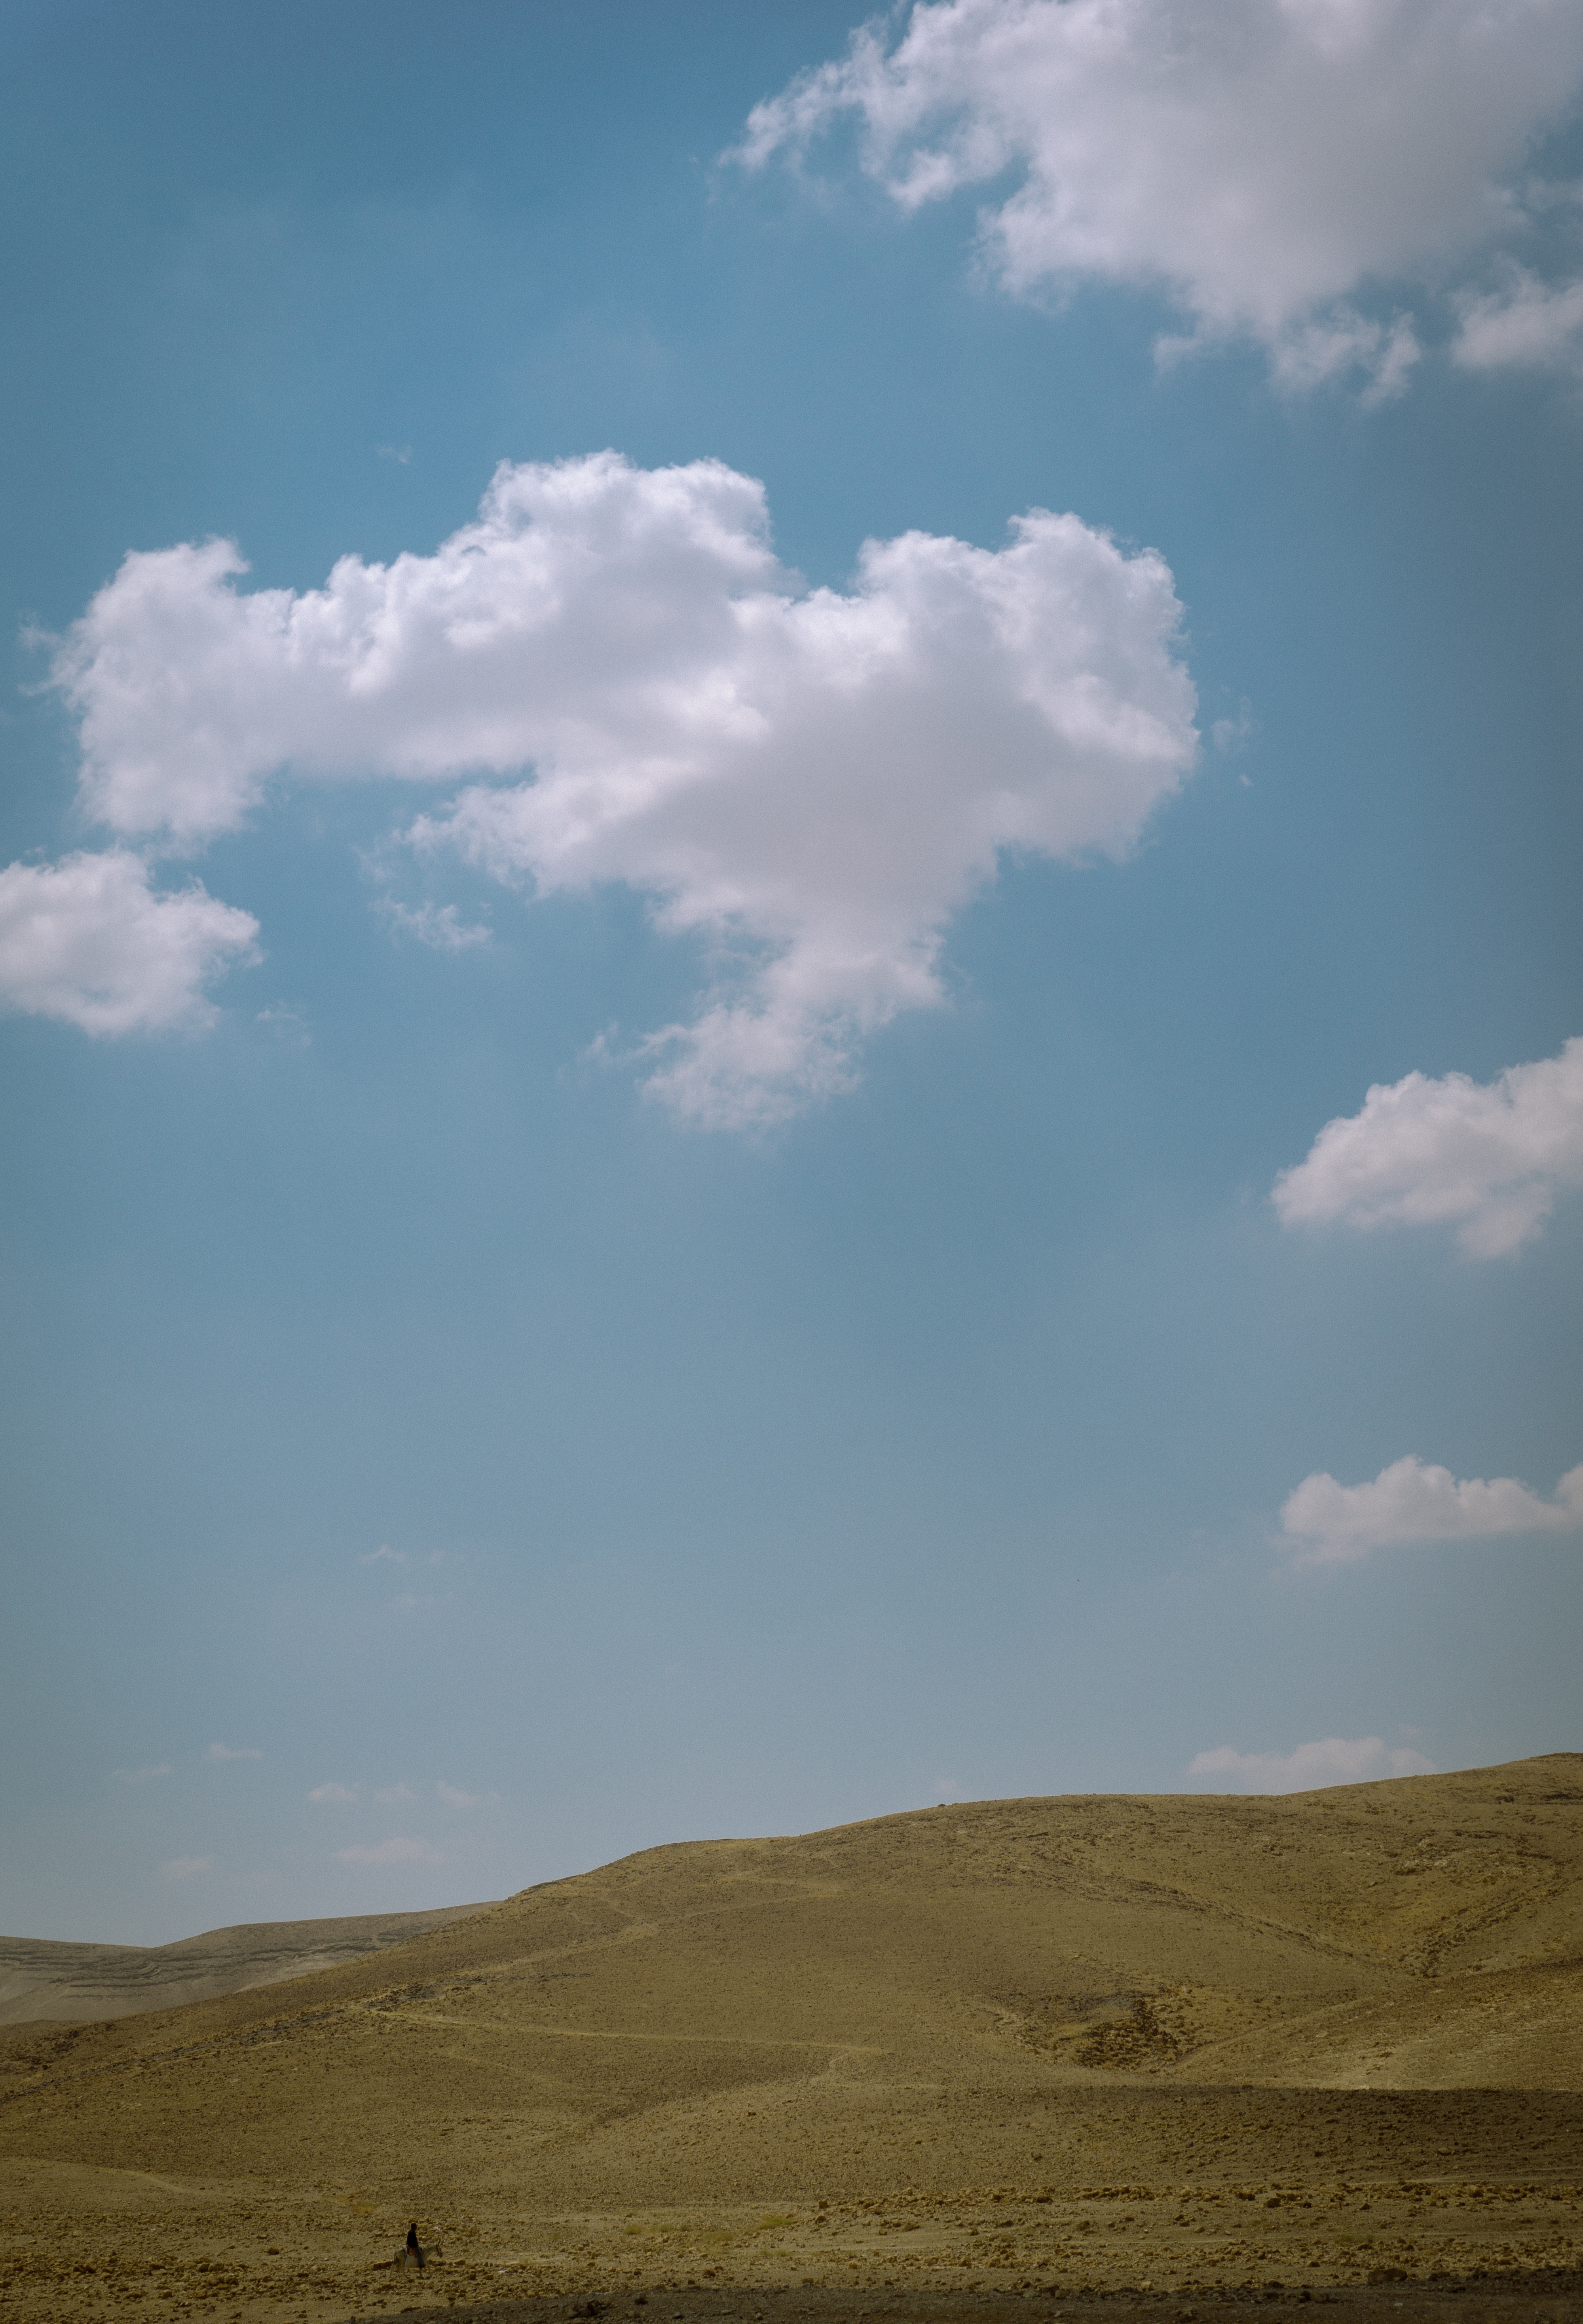
landscape, sea, horizon, mountain, cloud, sky, field, prairie, sunlight, hill, plain, grassland, plateau, steppe, rural area, meteorological phenomenon, natural environment, geographical feature, atmosphere of earth